Saatchi Gallery

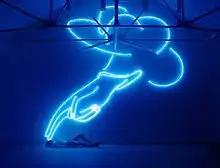
The Blessing Hand by Stepan Ryabchenko in Saatchi Gallery

Hirst disassociated himself from the retrospective to the extent of not including it in his CV. He was angry that a Mini car that he had decorated for charity with his trademark spots was being exhibited as serious work. The show also scuppered a prospective Hirst retrospective at Tate Modern. He said Saatchi was "childish" and "I'm not Charles Saatchi's barrel-organ monkey ... He only recognises art with his wallet ... he believes he can affect art values with buying power, and he still believes he can do it." (In July 2004, Hirst said, "I respect Charles. There's not really a feud. If I see him, we speak, but we were never really drinking buddies.")